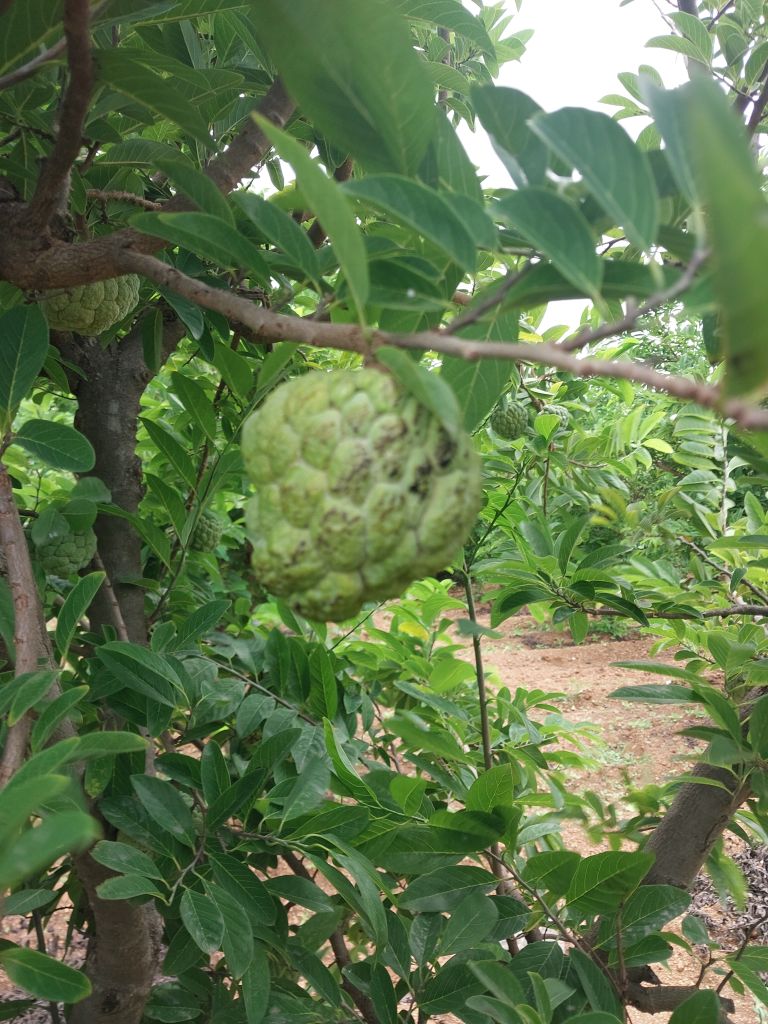
Disease label: Blank Canker